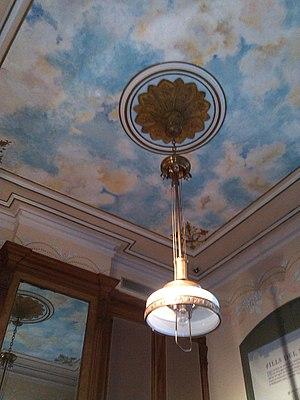
Le musée de la mer de Lloret de Mar se trouve dans le bâtiment Can Garriga, une maison d'« indiano » de Lloret de Mar.